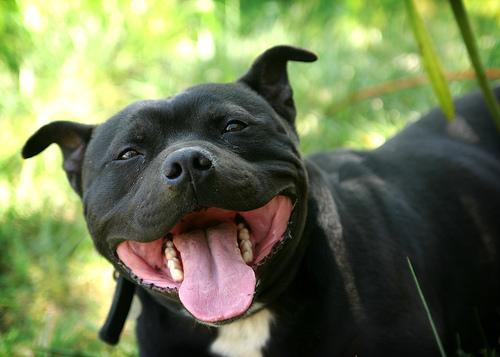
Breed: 216-n000078-American_Staffordshire_terrier